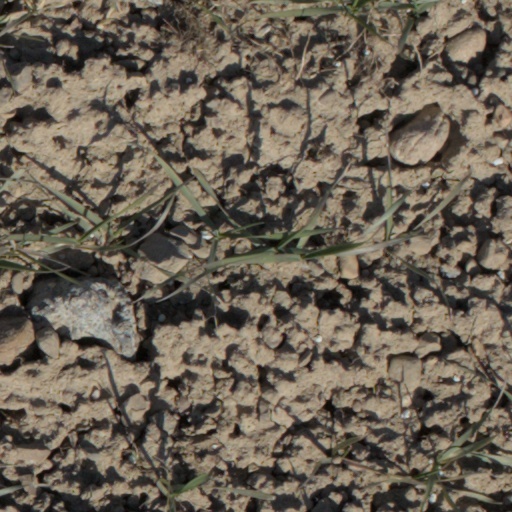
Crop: wheat